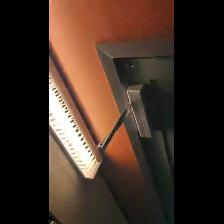
Label: NonHuman